Alnwick/Haldimand

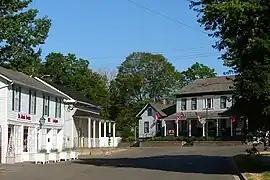
Grafton

The township comprises the communities of Burnley, Carmel, Centreton, Dunnette Landing, Fenella, Grafton, The Gully, Lakeport, Little Germany, McCracken Landing, Oak Heights, Robins Landing, Roseneath, Vernonville and Wicklow.